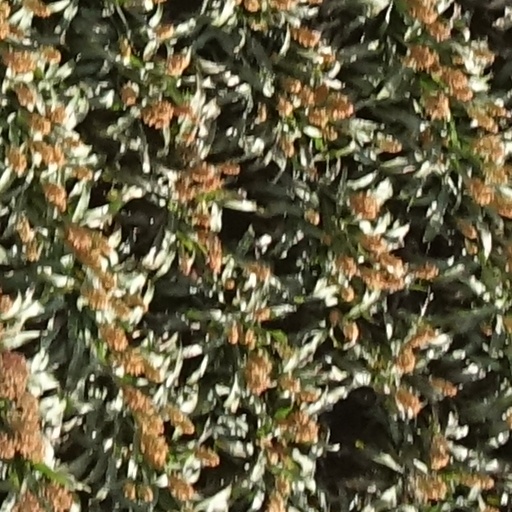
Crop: sorghum